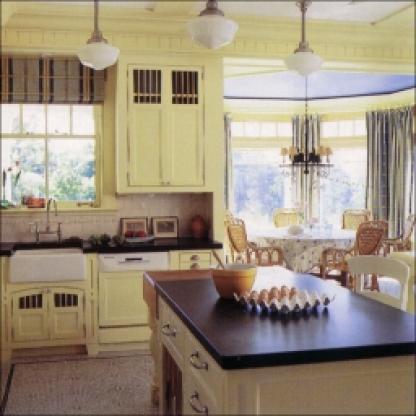
Scene: Indoor